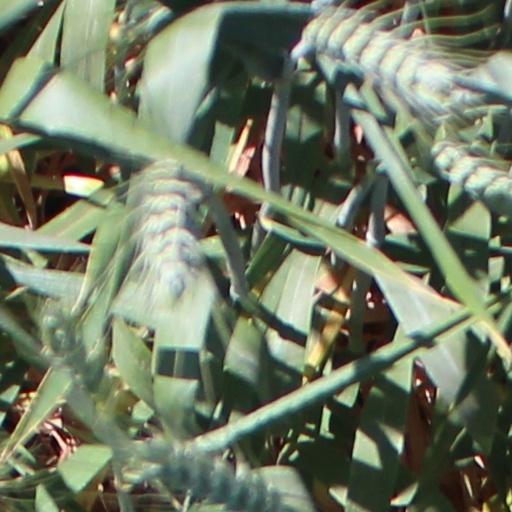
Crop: wheat